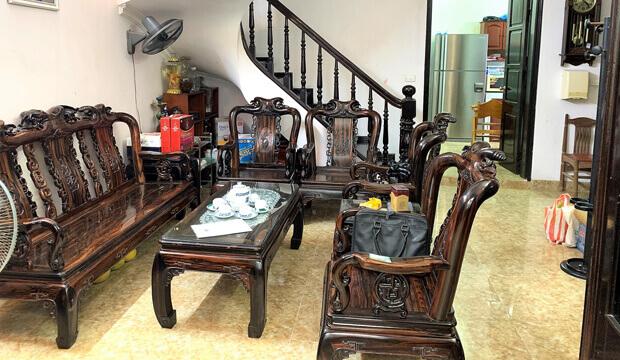
ở trong nhà có một bộ bàn ghế làm bằng gỗ